Track and field

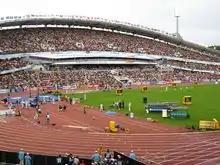
The 2006 European Athletics Championships at Ullevi Stadium

The start of a race is marked by a white line 5 cm wide. In all races that are not run in lanes the start line must be curved, so that all the athletes start the same distance from the finish.